Academic relations between Iran and the United States

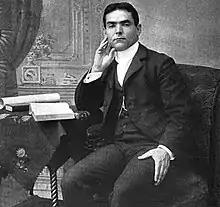
"Hakim Eshaq Adams", one of the first Iranian students in the United States.

"Yokhanan Sayaad Abaajlou", a graduate of Dr. Joseph Cochran at Urmia University of Medical Sciences, went to New York City in 1887 for postgraduate studies, making him the first Iranian student to go to the United States for higher medical education.